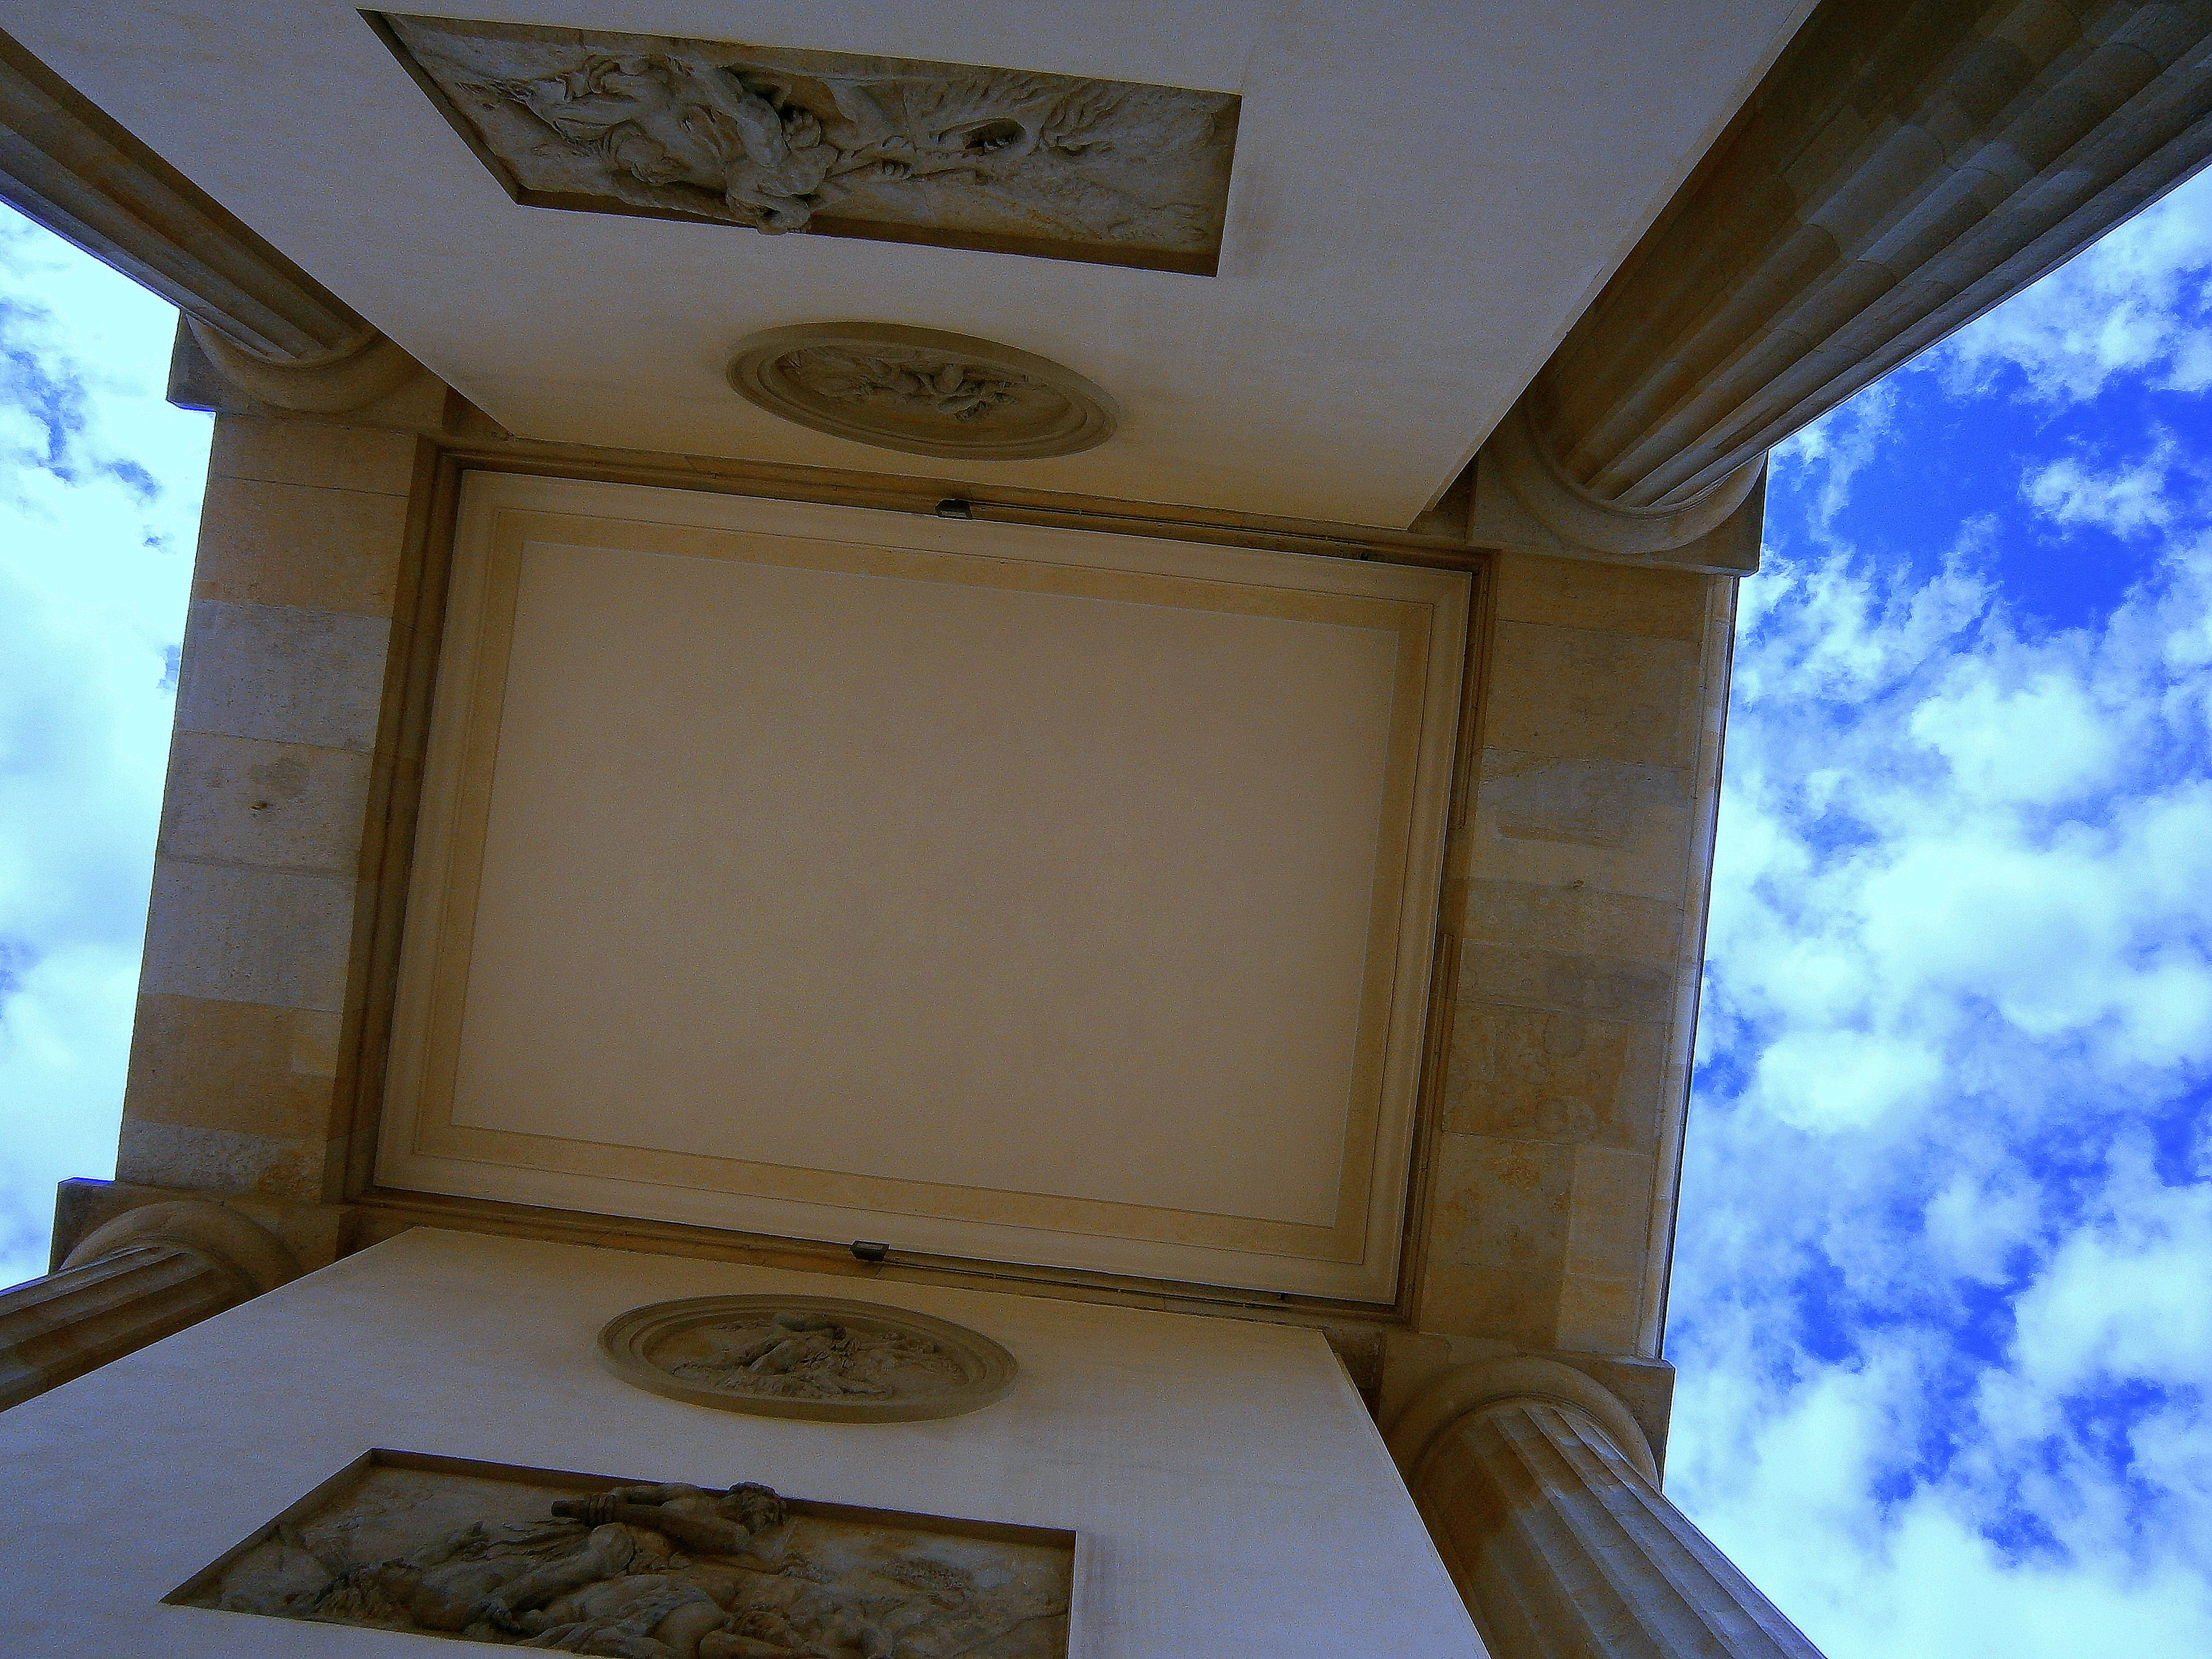
cloud, architecture, sky, house, window, perspective, building, city, home, ceiling, landmark, blue, interior design, places of interest, capital, art, clouds, passage, germany, berlin, beautiful, picture frame, tourist attraction, middle, reliefs, emperor, sublime, imposing, enormous, brandenburg gate, daylighting, middle passage